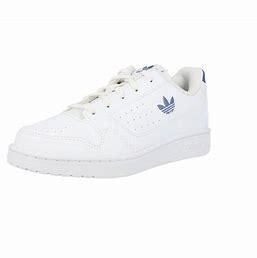
Brand: Adidas
Model: NY 90